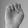
ASL letter: E